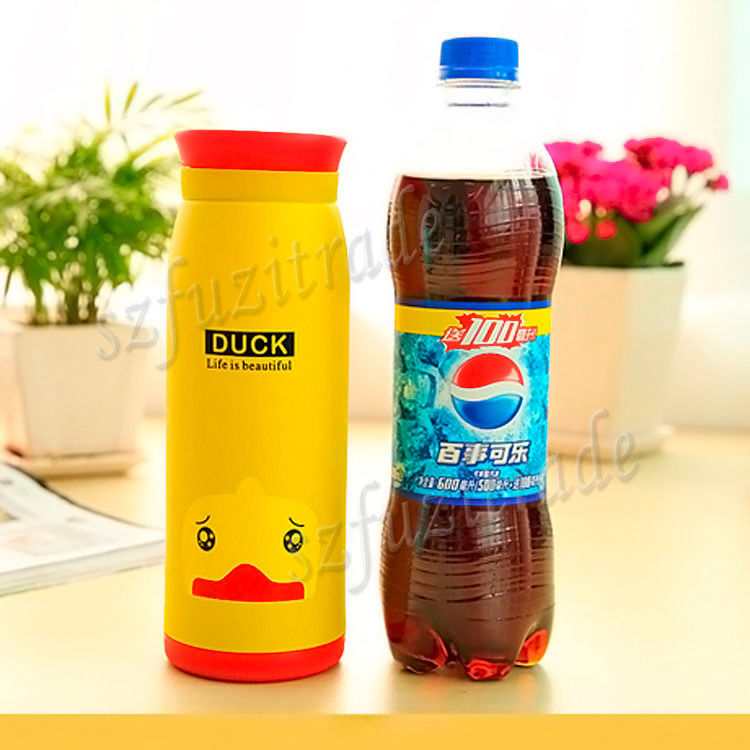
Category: mug